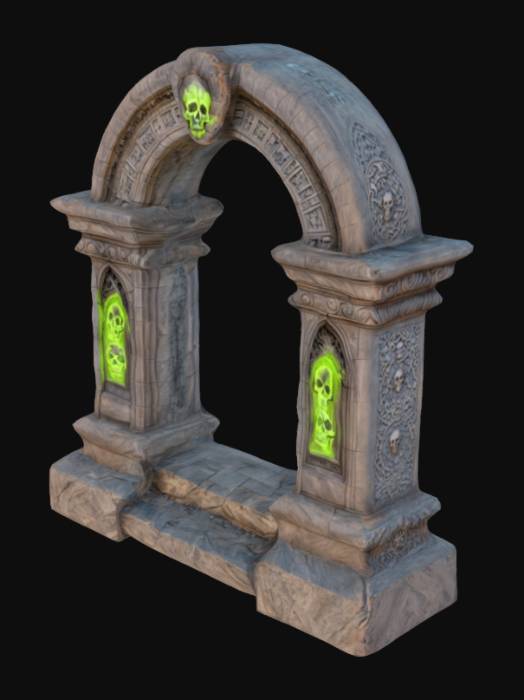
미적 점수 (1~10점): 8